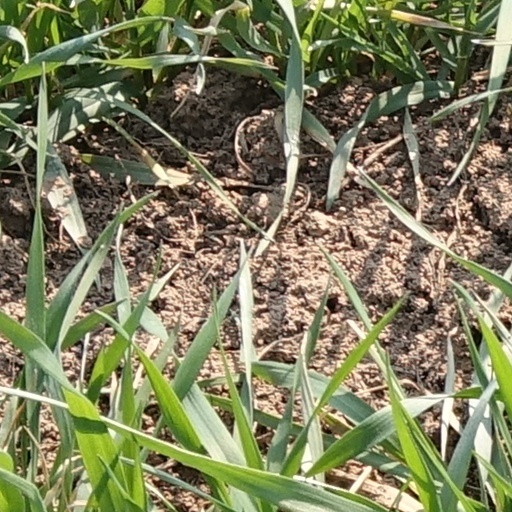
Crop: wheat